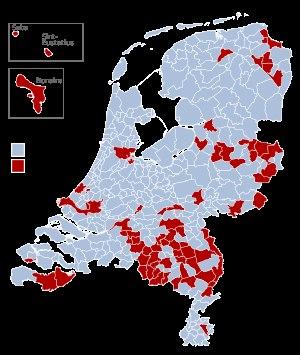
Un référendum sur l'approbation de l'accord d'association entre l'Ukraine et l'Union européenne a lieu aux Pays-Bas le 6 avril 2016. La question consultative posée à l'occasion de ce référendum est : « Êtes-vous pour ou contre la loi de ratification de l'Accord d'association entre l'Union européenne et l'Ukraine ? ».